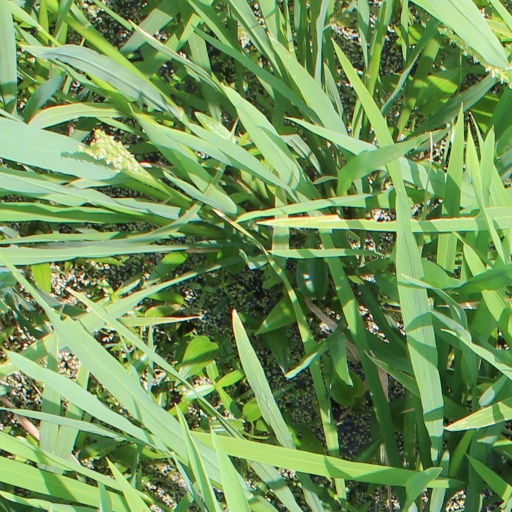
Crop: rice